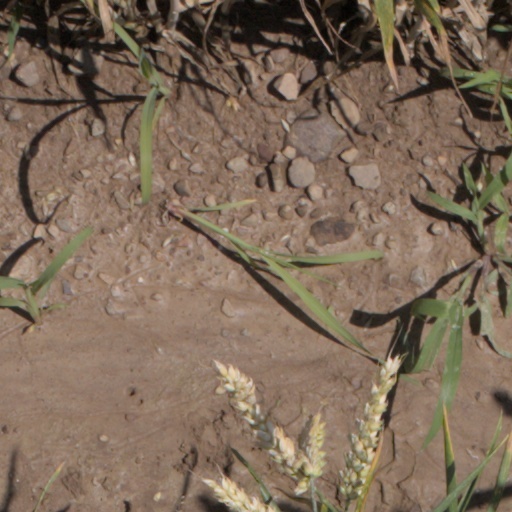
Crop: wheat